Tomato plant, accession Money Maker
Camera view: vertical (180 deg); turntable rotation: 60 degrees
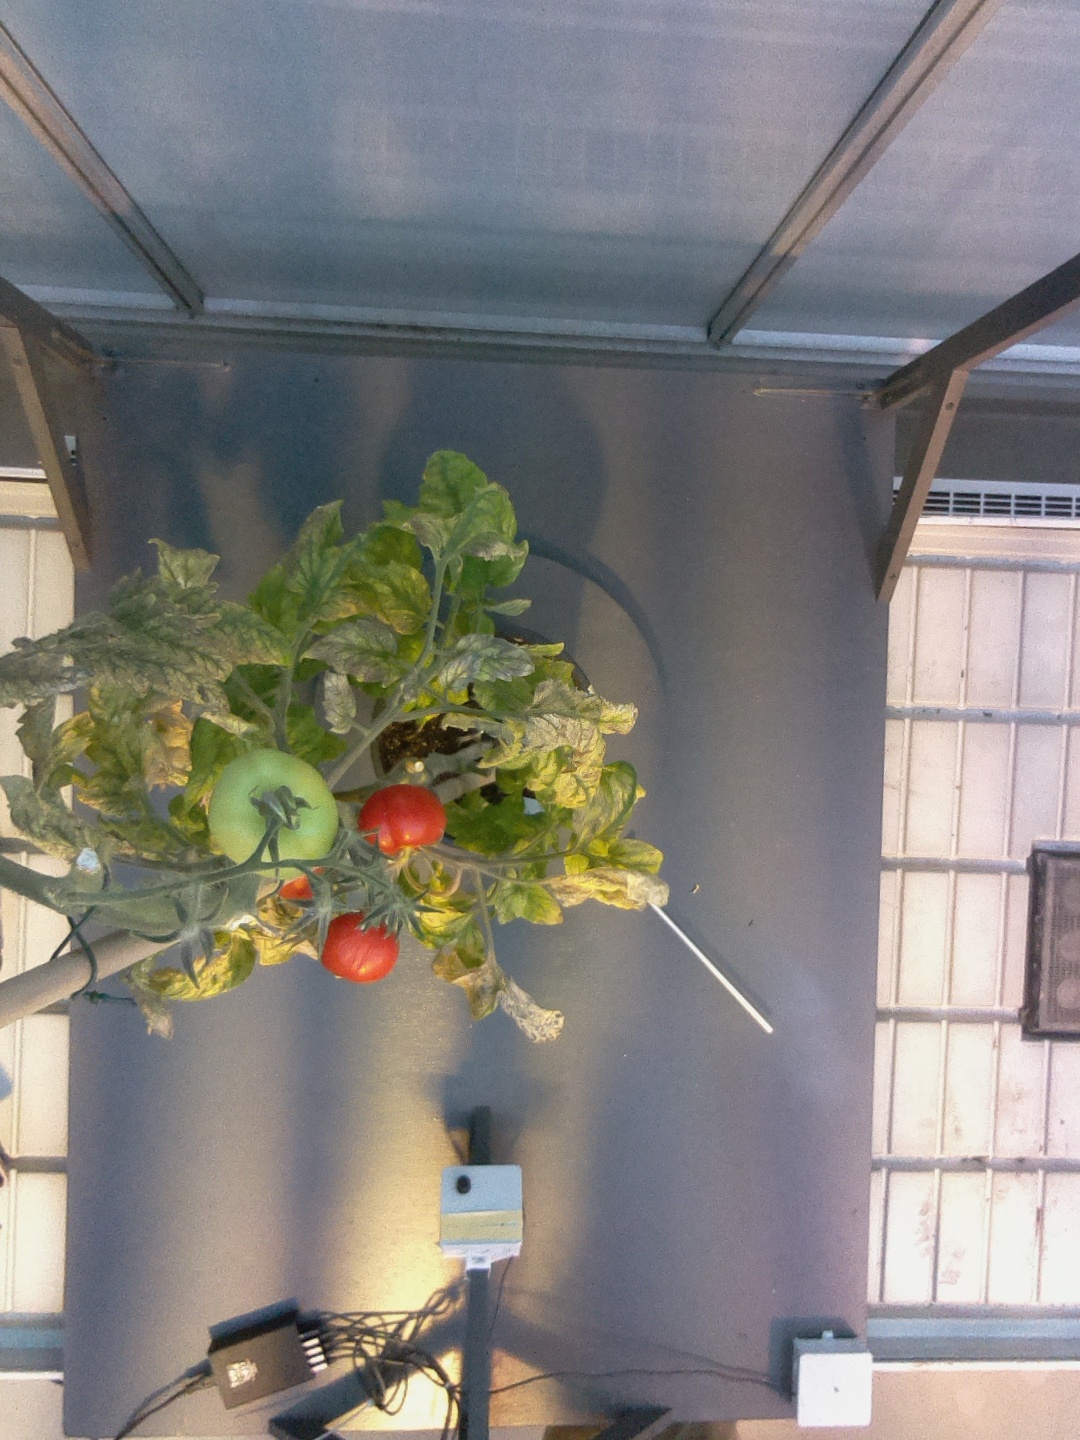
BBCH growth stage 83: 30%-40% of fruits show typical fully ripe color